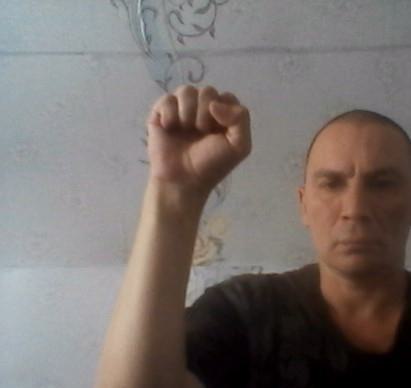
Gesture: fist